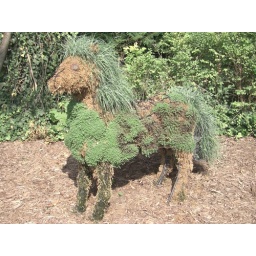
This pony sits in city park in St. Clarisville , Ohio on the National Road bike trail.